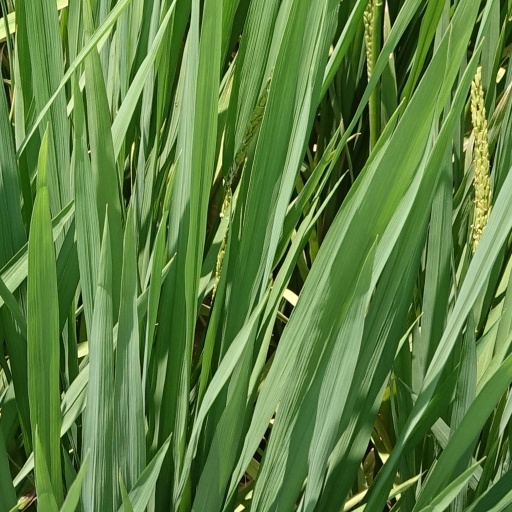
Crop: rice